History of Lithuanian culture

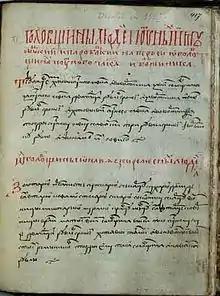
The First Statute, 1529

The issuance of the codex is an illustration of two different tendencies in the political elite of G.D.L. The issuance of a written law codex shows a significant western influence on Lithuanian political culture of this time. However, the existence of a Lithuanian system of law shows that cultural differences from Western Europe existed and were acknowledged by ruling classes.